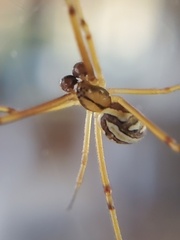
Species: Lactrodectus_hesperus